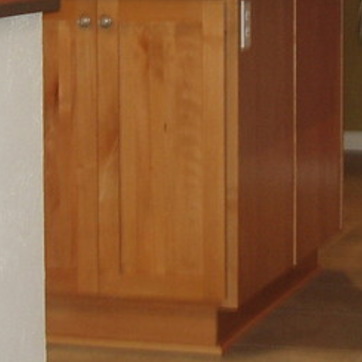
Material: wood